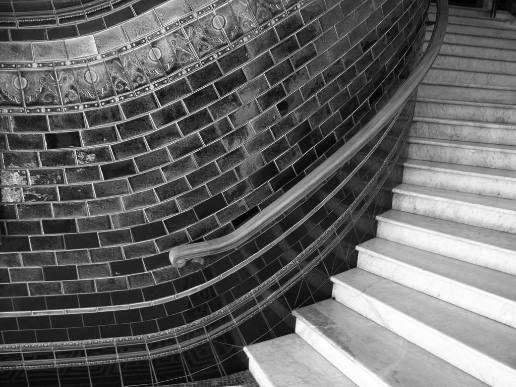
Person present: No